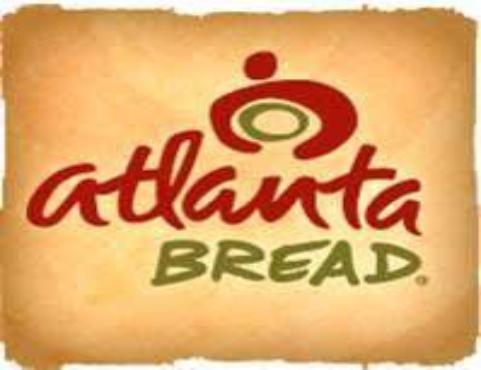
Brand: Atlanta Bread Company
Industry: Food